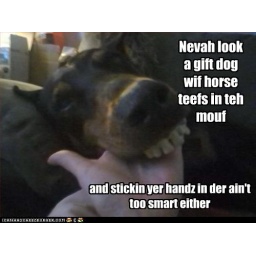
Nevah look a gift dog wif horse teefs in teh mouf